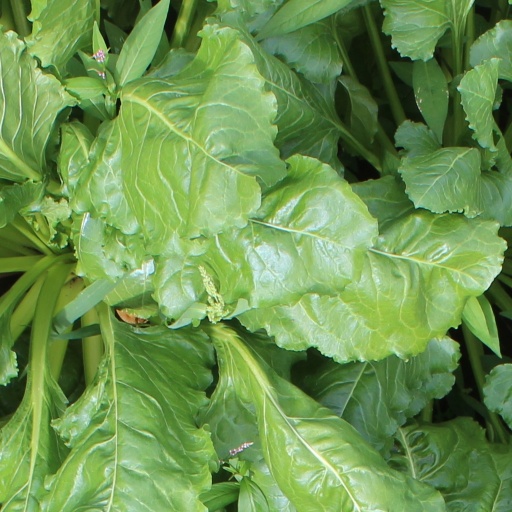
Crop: sugar beet